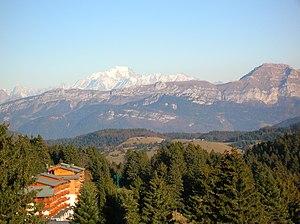
La chaîne du Mont-Blanc vue depuis le haut de la station du Revard à Aix-les-Bains (Savoie, Rhône-Alpes, France).
Le massif des Bauges, ou plus communément les Bauges, est un massif montagneux calcaire des préalpes françaises du nord, se situant à cheval sur les départements de la Savoie et de la Haute-Savoie et culminant à plus de 2 200 mètres d'altitude.